Danny Moeller

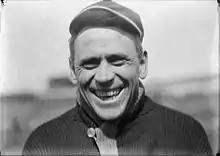
Moeller, circa 1913

Daniel Edward Moeller (March 23, 1885 – April 14, 1951) was an American professional baseball player.